Michael Klunk Farmstead

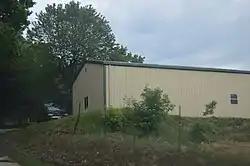

The Michael Klunk Farmstead is a historic farm located on Crater Creek Road south of Kampsville in Calhoun County, Illinois. The farm consists of a well-preserved house and barn. Michael Klunk, an immigrant from Alsace-Lorraine, established the farm and built the barn in 1830; the north crib of the barn served as a farmhouse until the present house was completed in 1875. The barn is a log double crib barn, while the house has a central hall plan; both designs were common vernacular building types in central and southern Illinois.